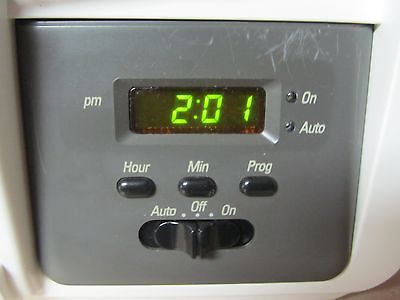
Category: coffee maker